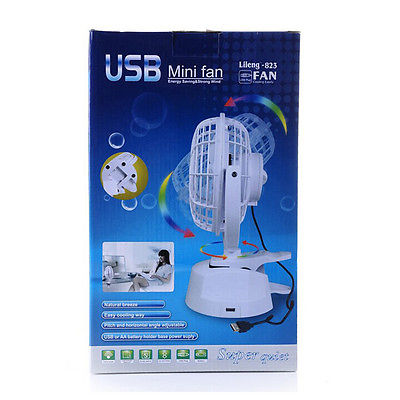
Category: fan